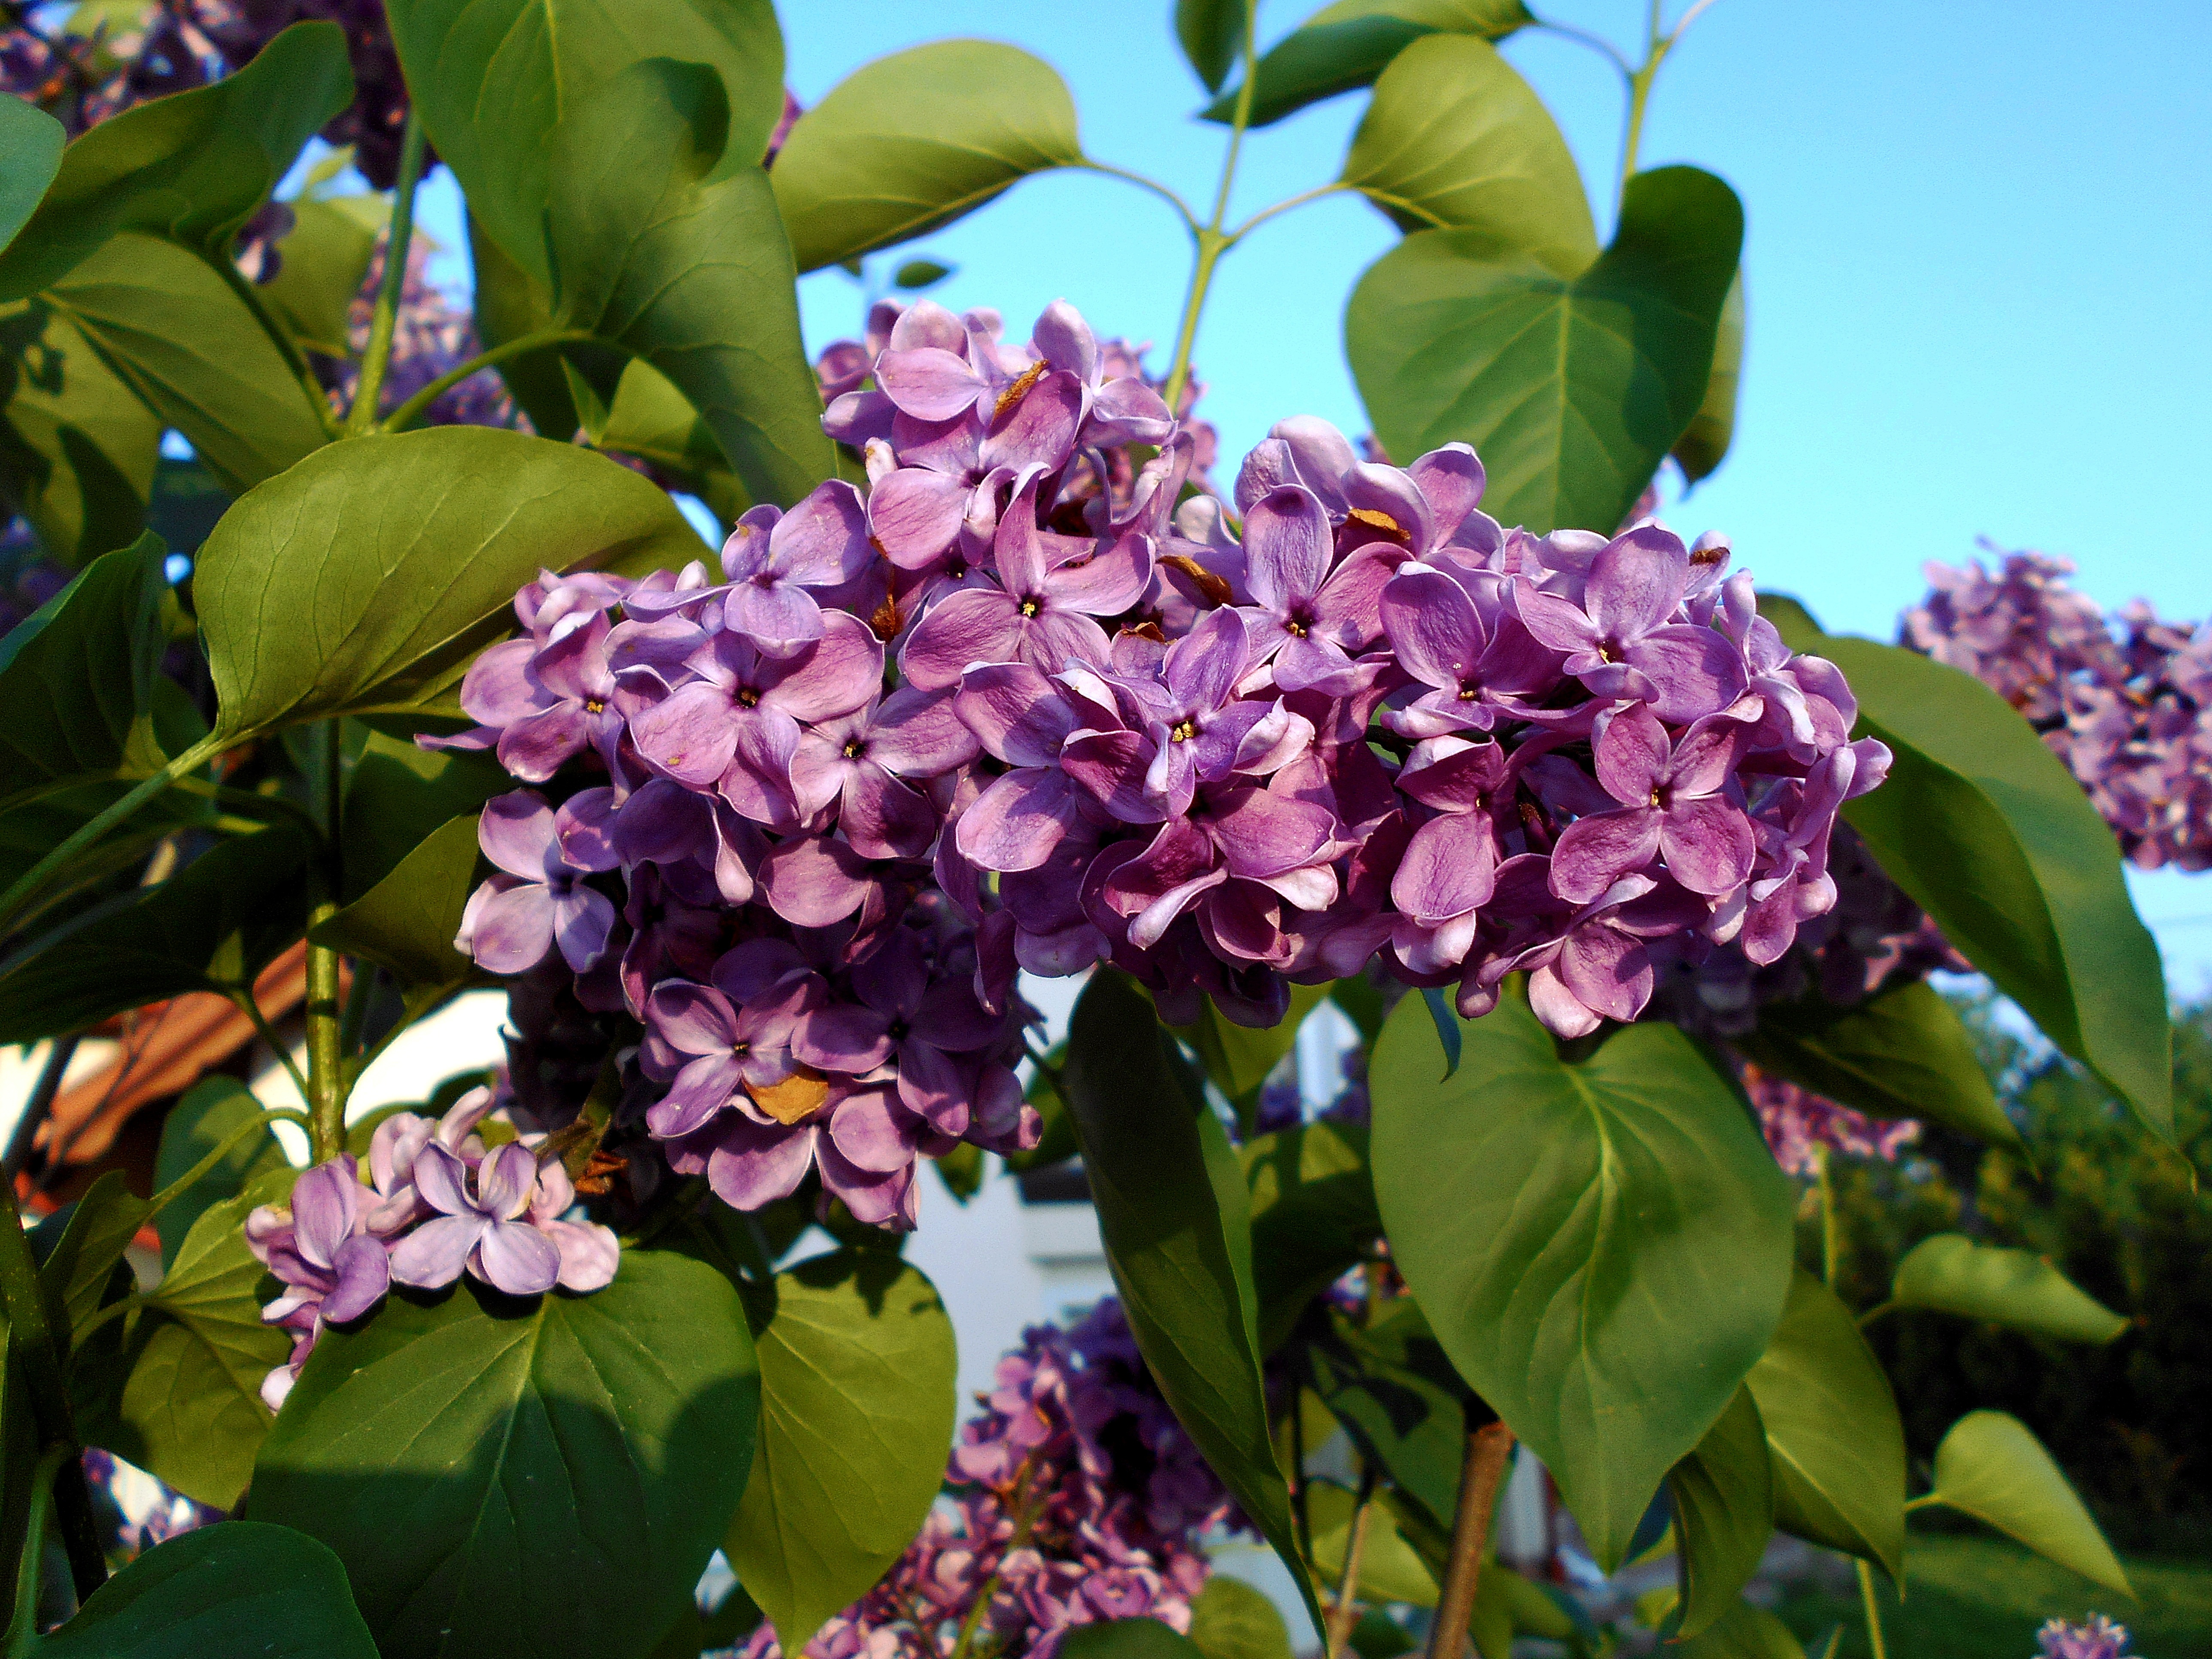
nature, blossom, plant, flower, bush, foliage, spring, green, botany, blooming, garden, closeup, flora, hydrangea, without, shrub, lilac, flowering plant, hydrangeaceae, cornales, land plant